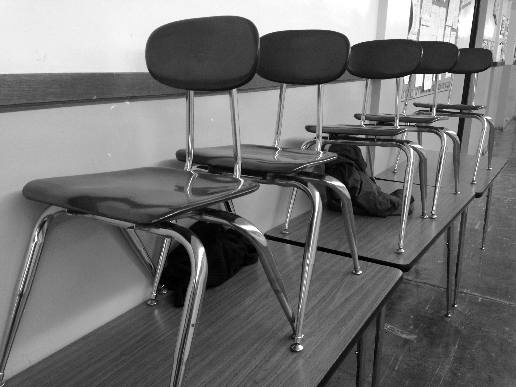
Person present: No